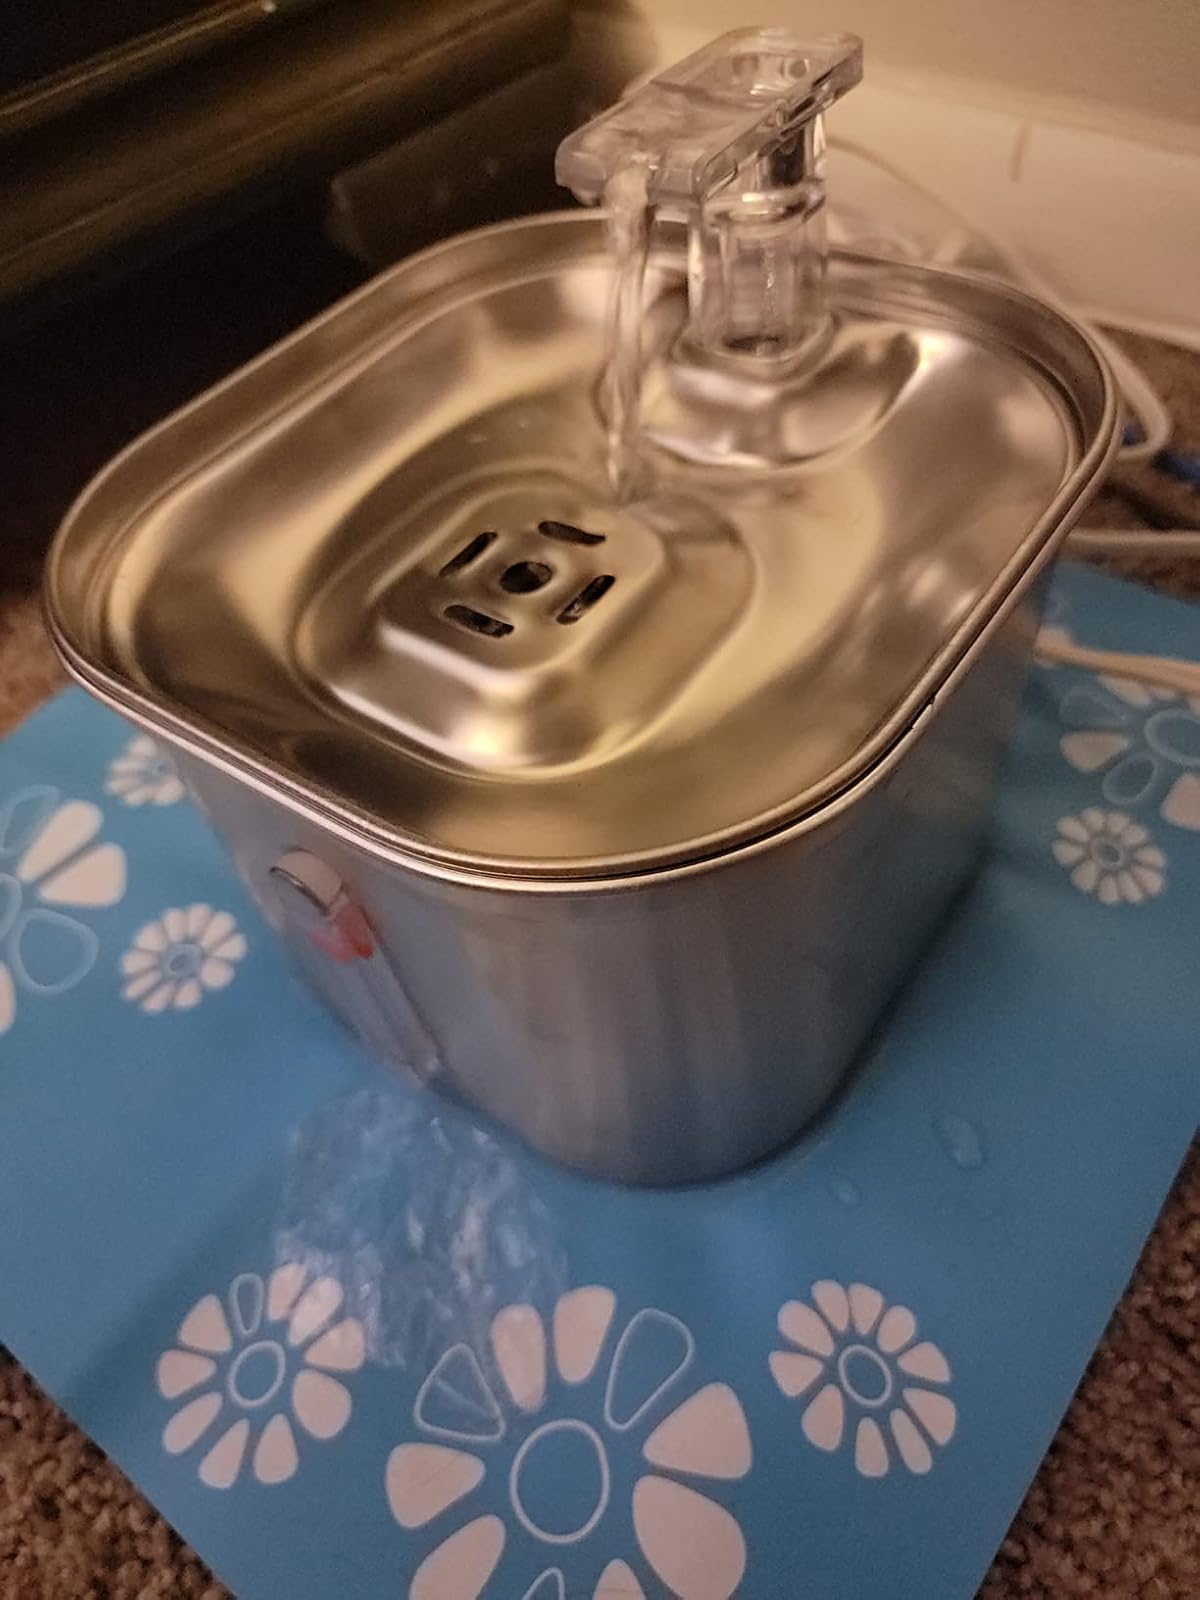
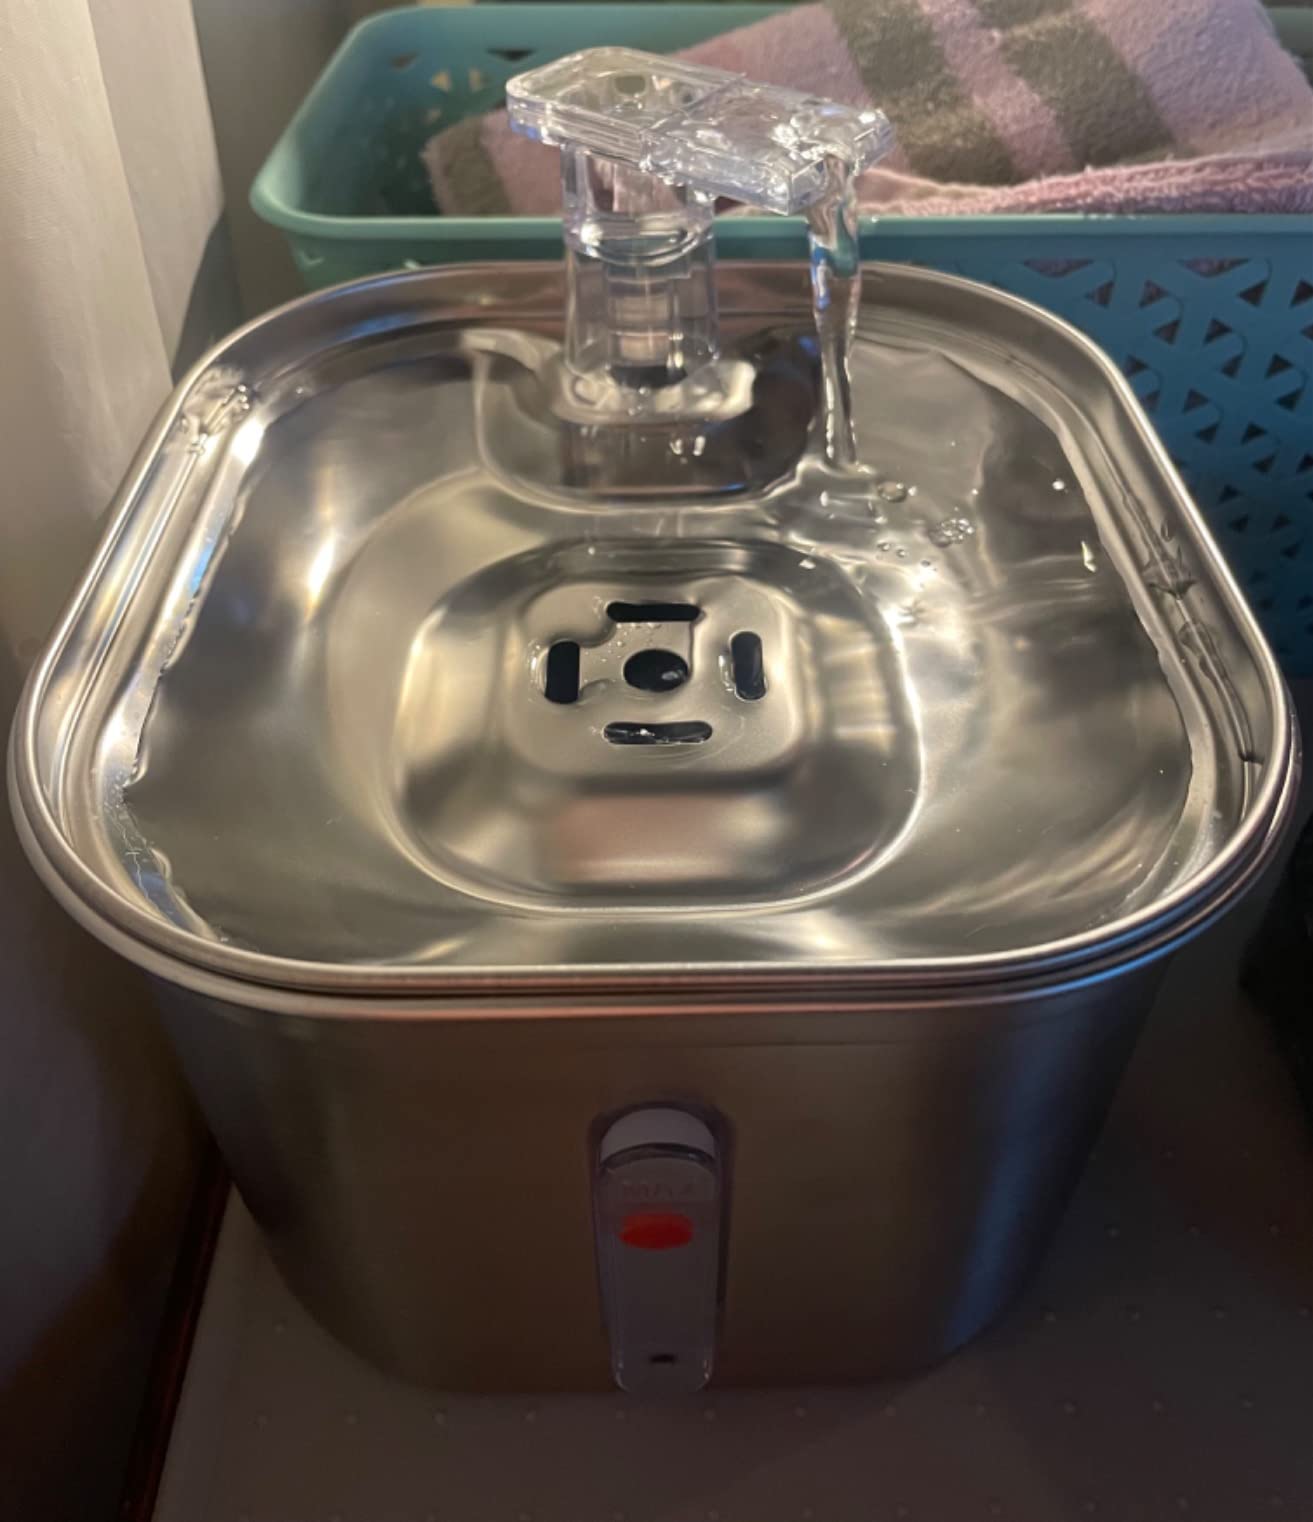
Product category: items_bowl
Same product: yes